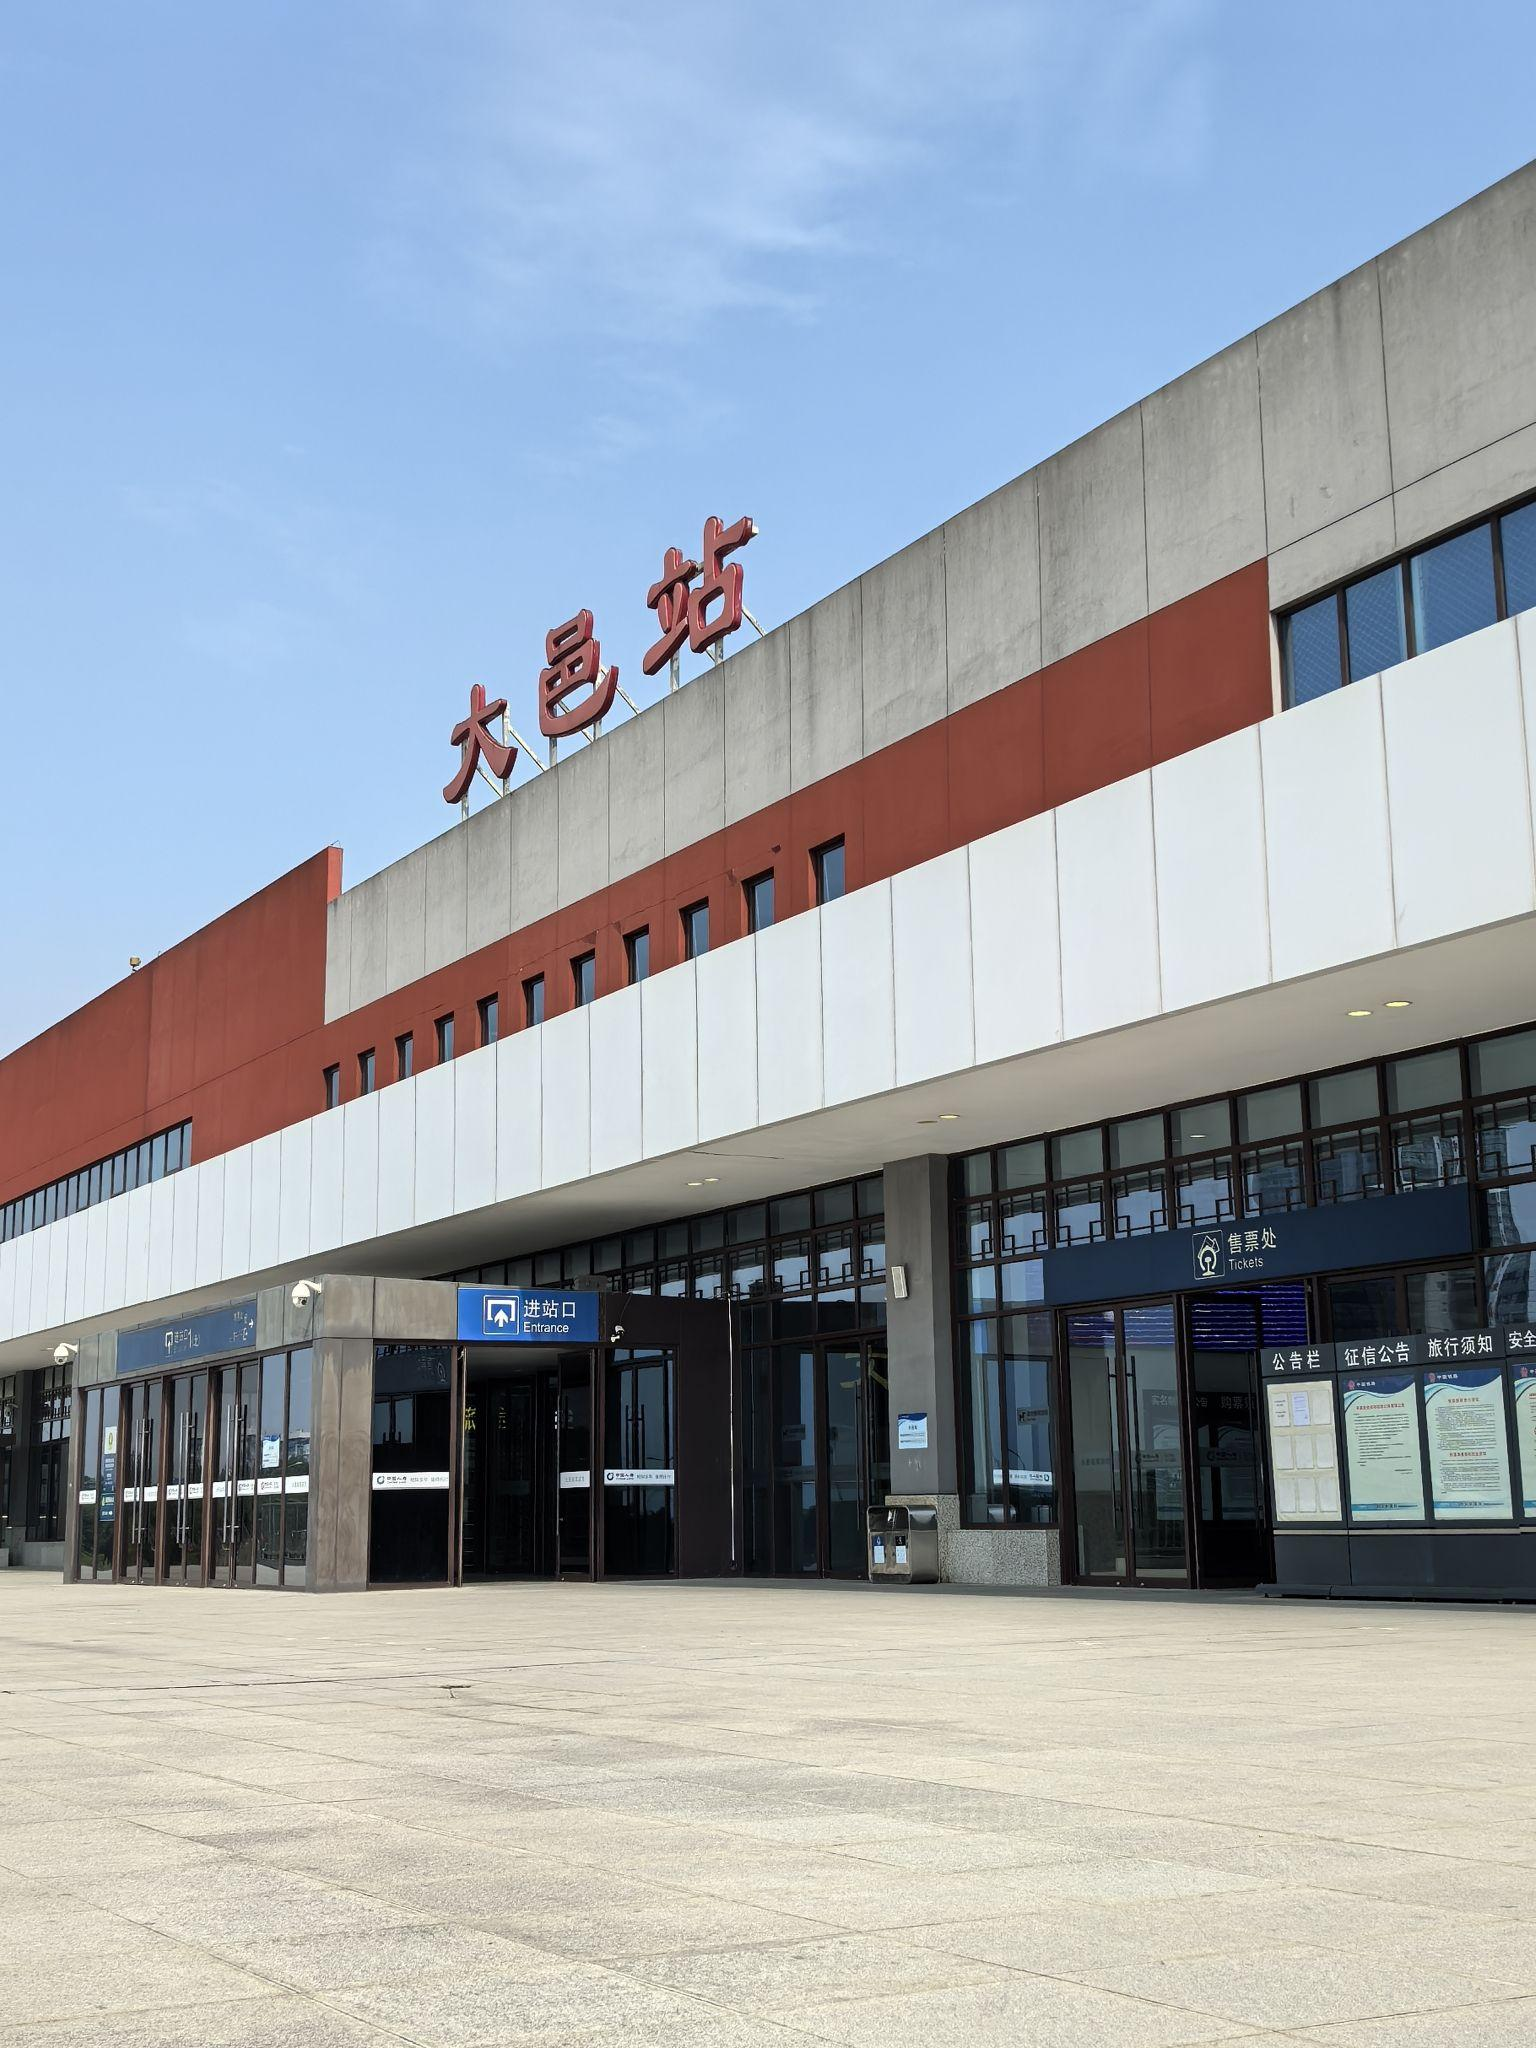
地标名称：大邑站
所在城市：成都市·大邑县